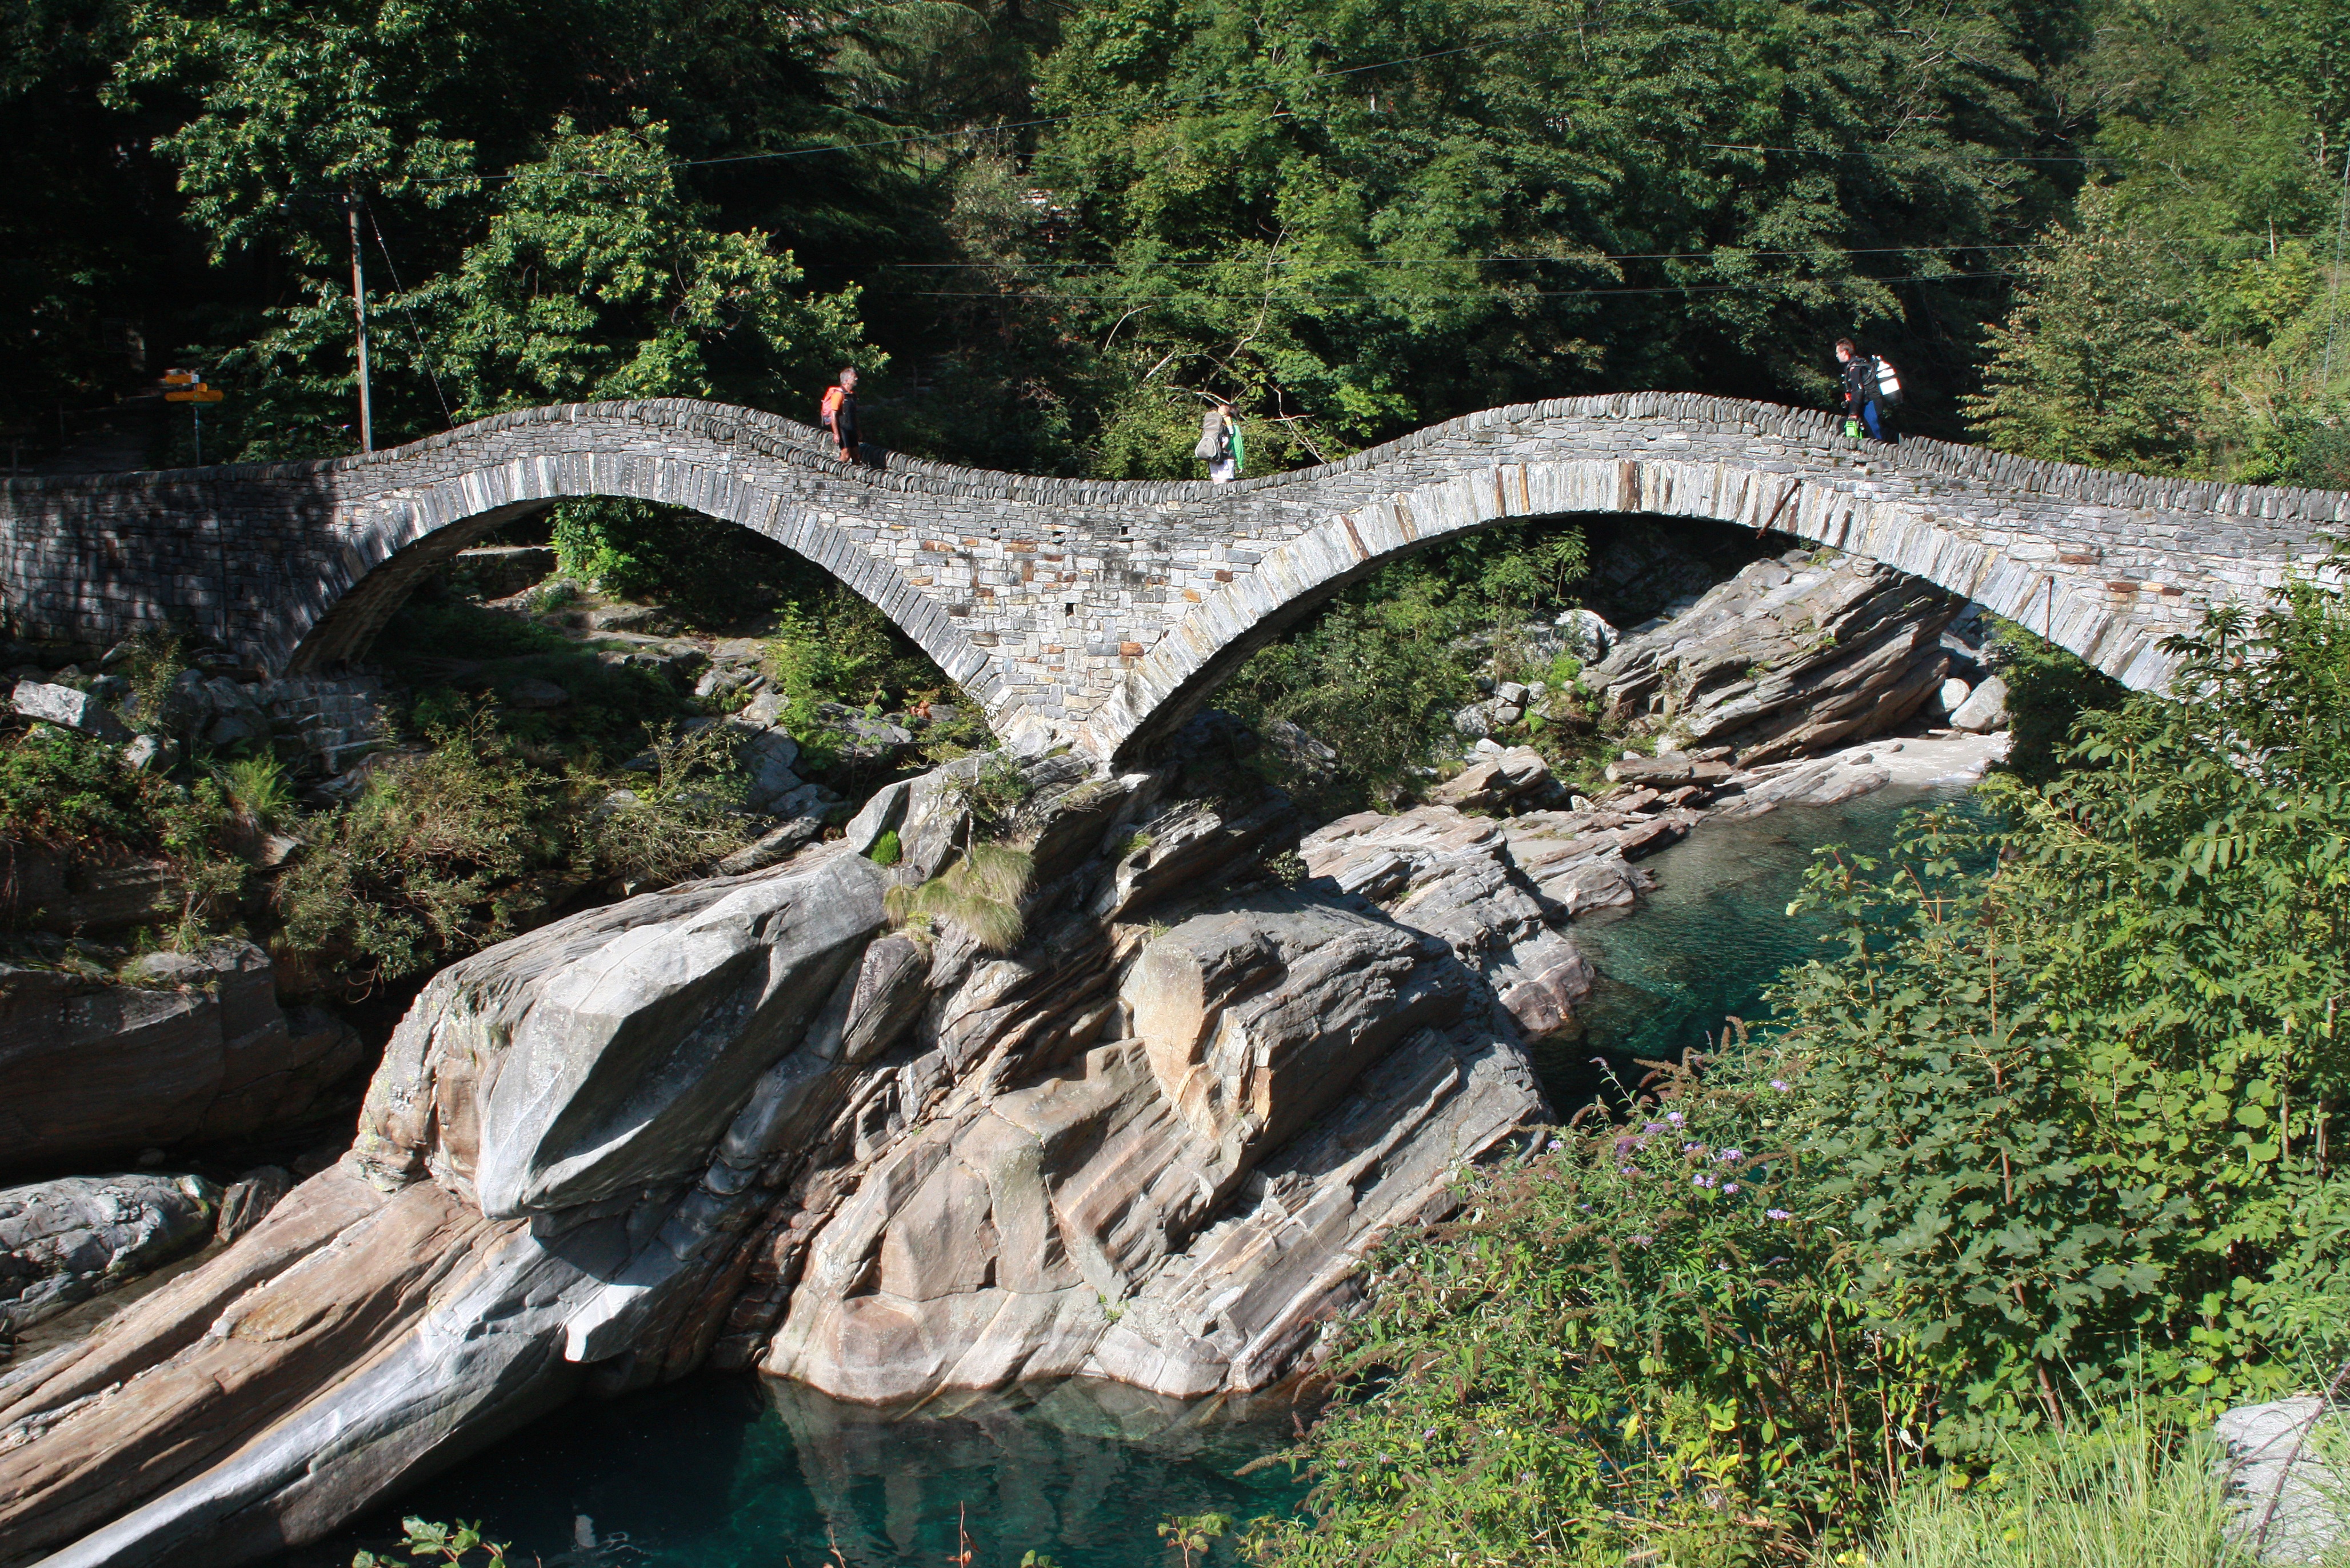
tree, hiking, bridge, river, diving, arch, waterway, places of interest, switzerland, tourist attraction, verzasca, ticino, arch bridge, valle verzasca, devil's bridge, nonbuilding structure, lavertezzo